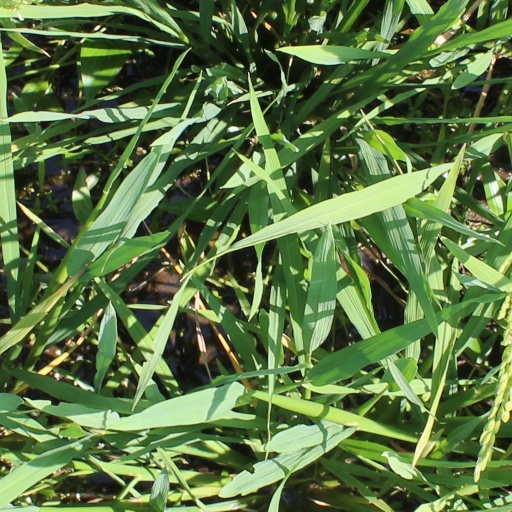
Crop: rice